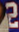
Number: 2